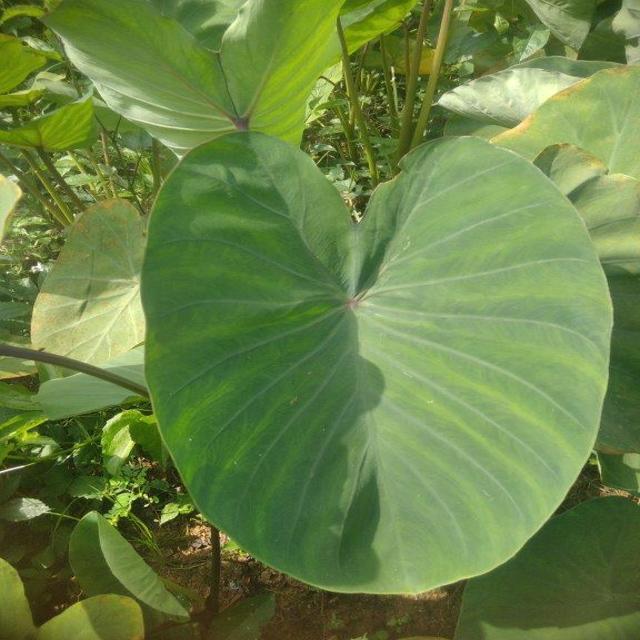
Label: Healthy